Nelspoort

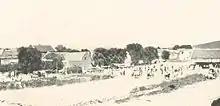
Riders and wagons outspanning in Nelspoort, 1868.

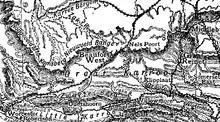
Nelspoort relative to Beaufort West in the Great Karoo. Map from 1911.

The original inhabitants of the area were the indigenous San, whose rock paintings and engravings still adorn the stones in the hills around Nelspoort, especially on the rock faces of Tierkloof. Among the animals depicted in these paintings is a possible "Megalotragus", a large animal of a long extinct bovine genus. This suggests that some of the paintings might be at least 10,000 years old.